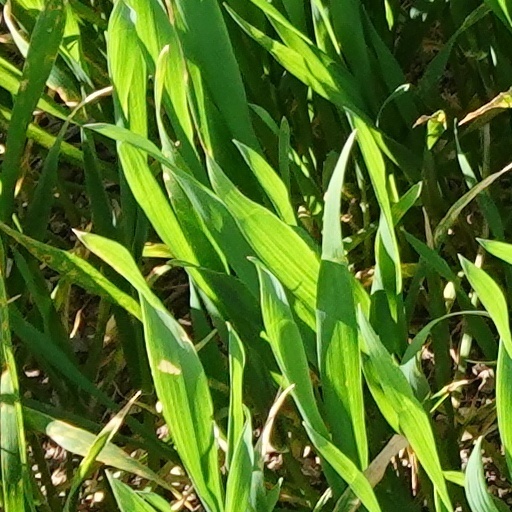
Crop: wheat